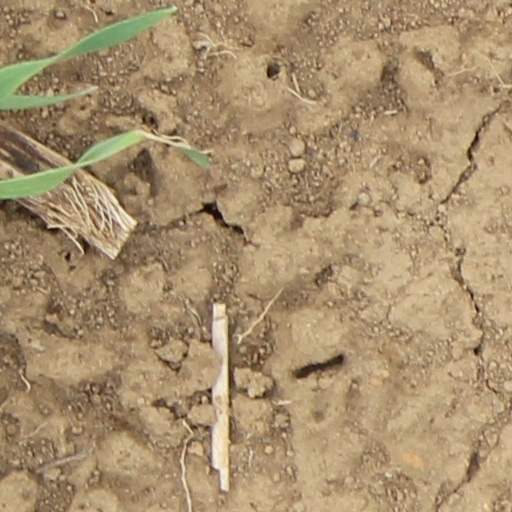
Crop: wheat